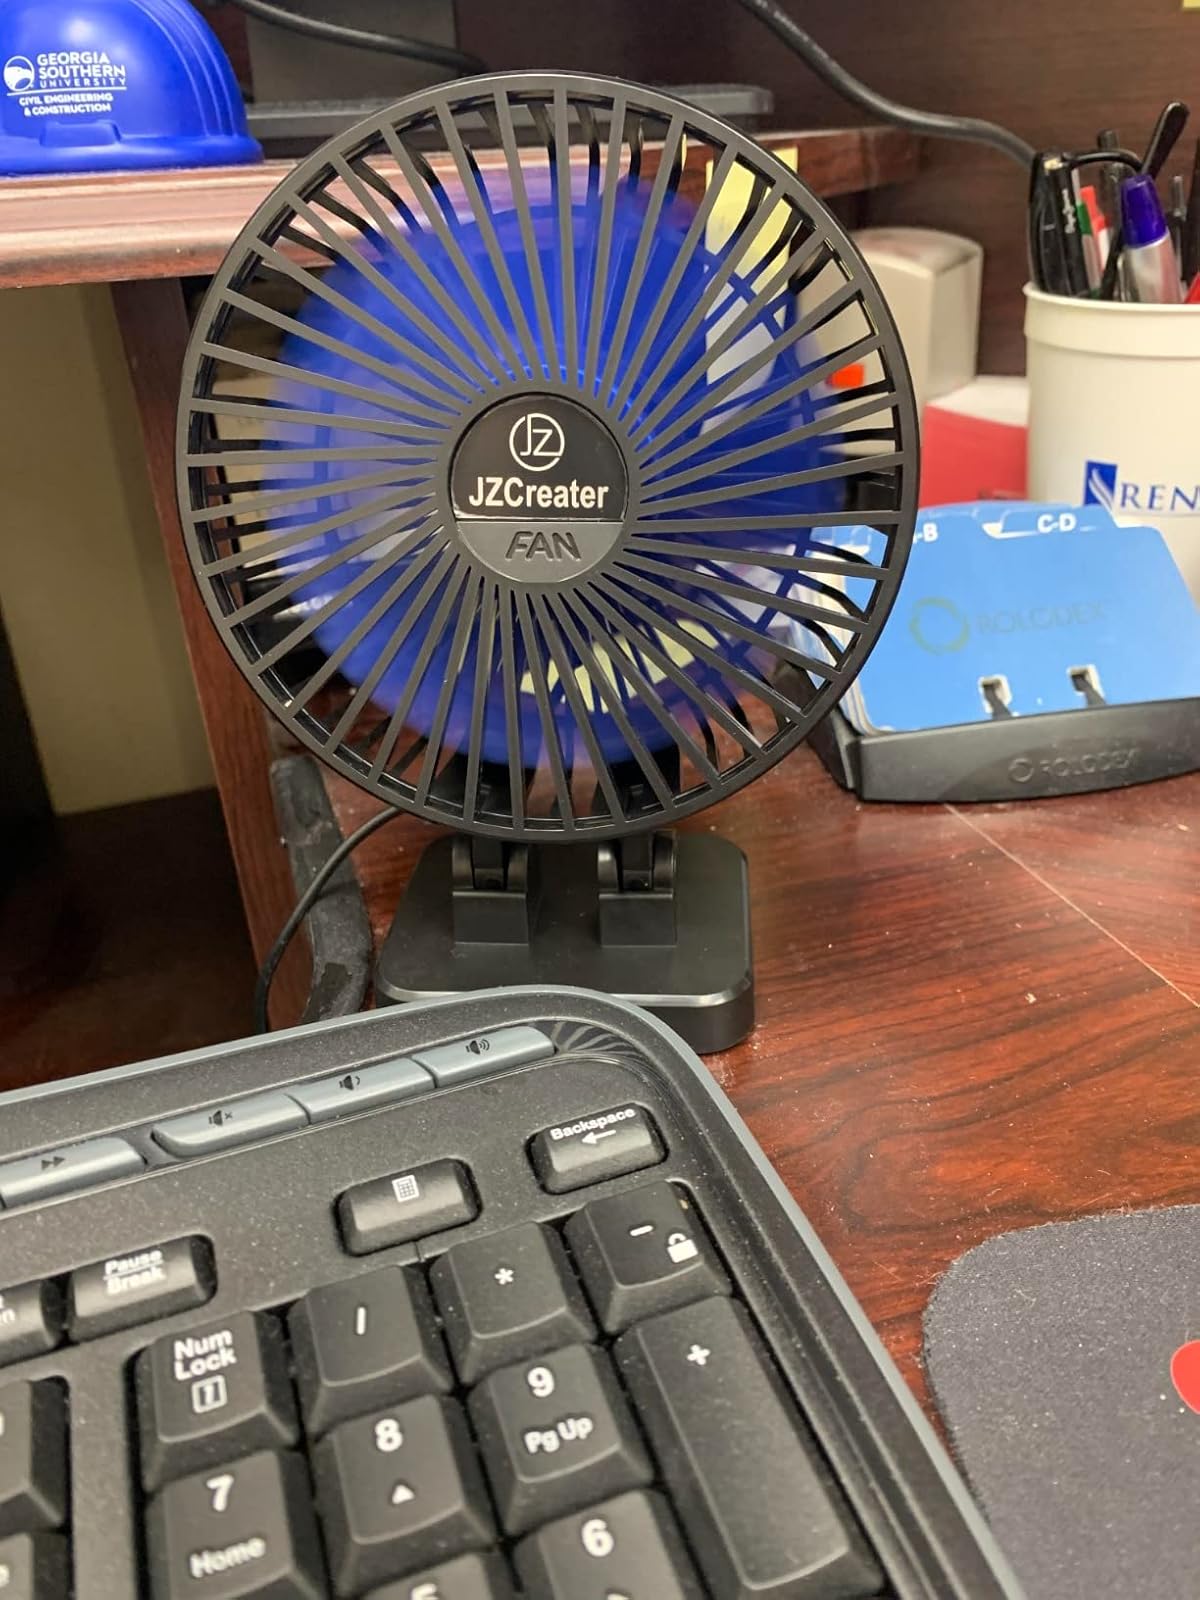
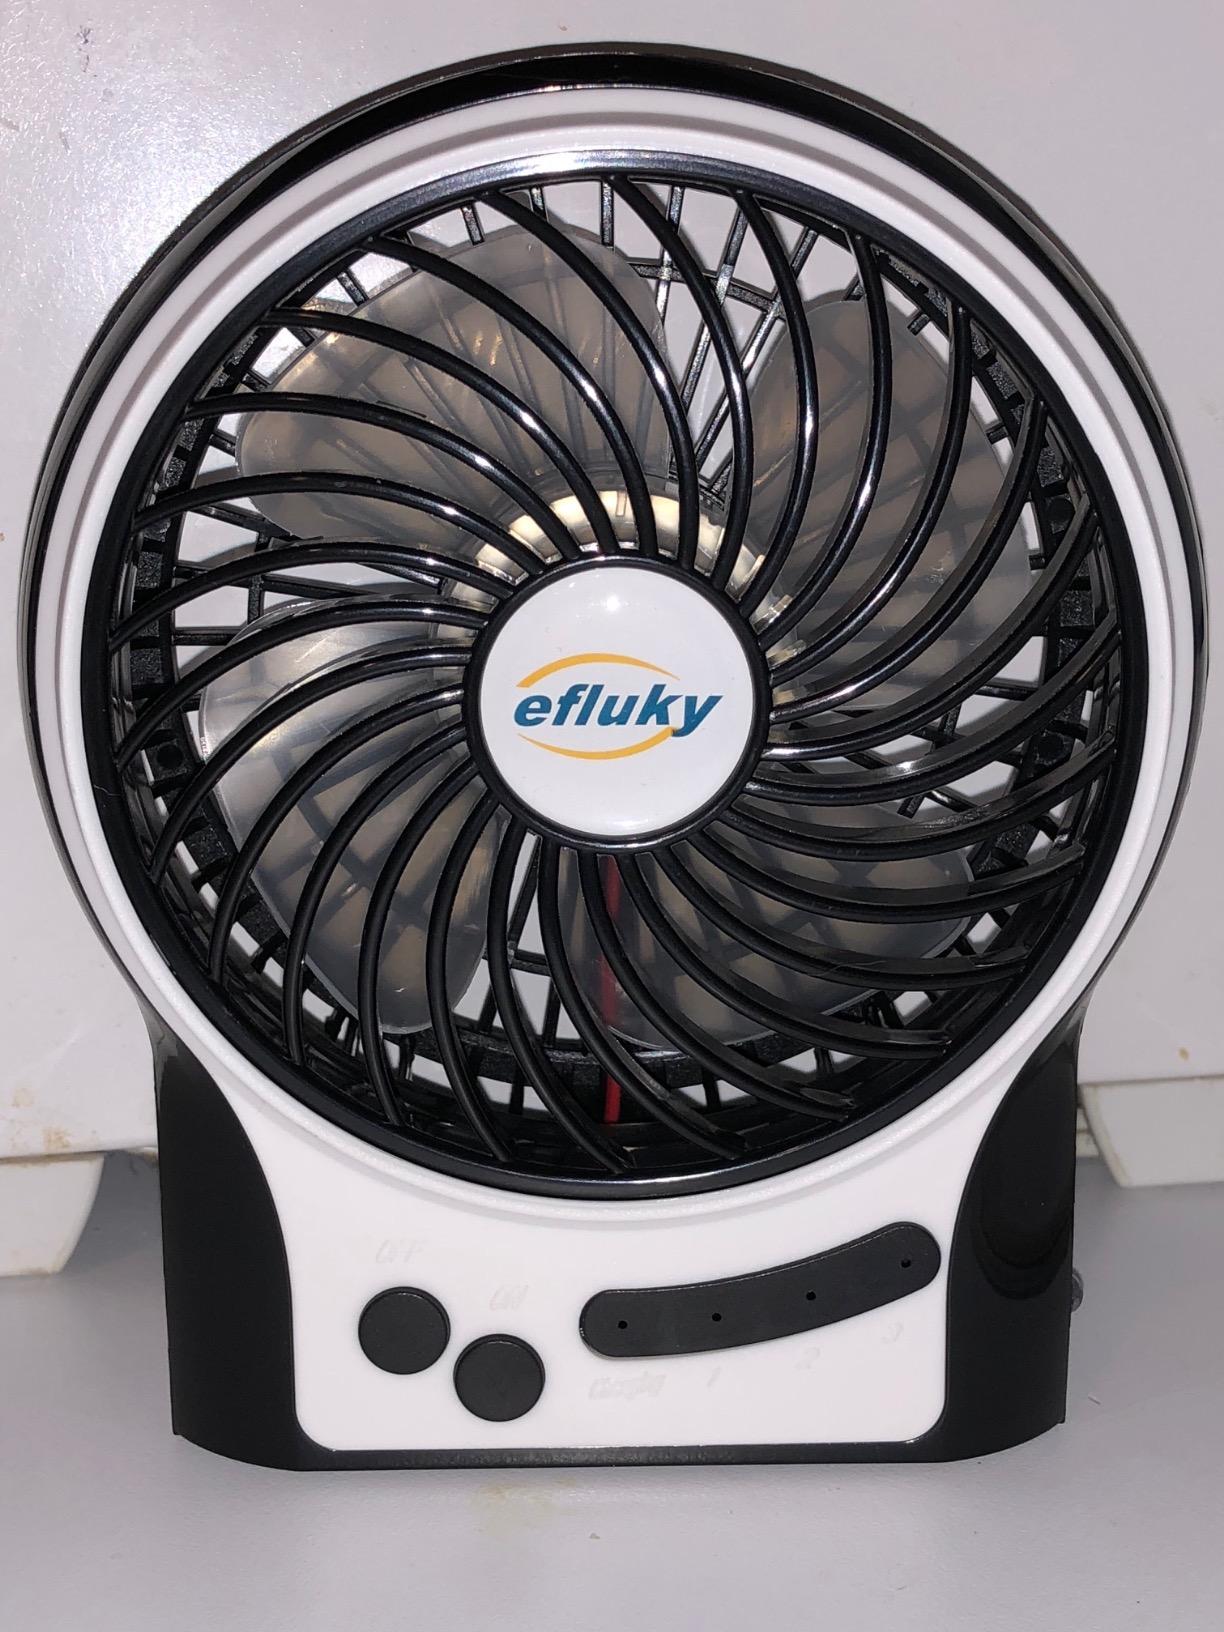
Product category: fan
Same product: no